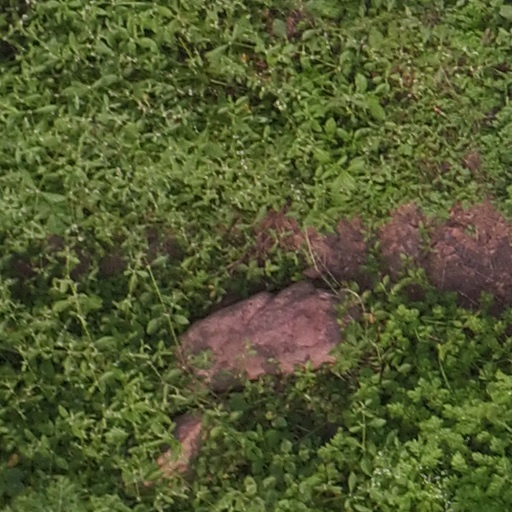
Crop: maize; corn